Spark arrestor

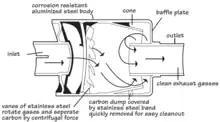
Centrifugal type spark arrester

A spark arrester (sometimes spark arrestor) is any device which prevents the emission of flammable debris from combustion sources, such as internal combustion engines, fireplaces, and wood-burning stoves.